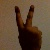
The image shows a hand gesture representing the number 2 in Indian Sign Language.